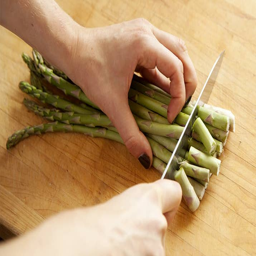
to prep your asparagus , first cut about an inch off the bottom of the stalks .